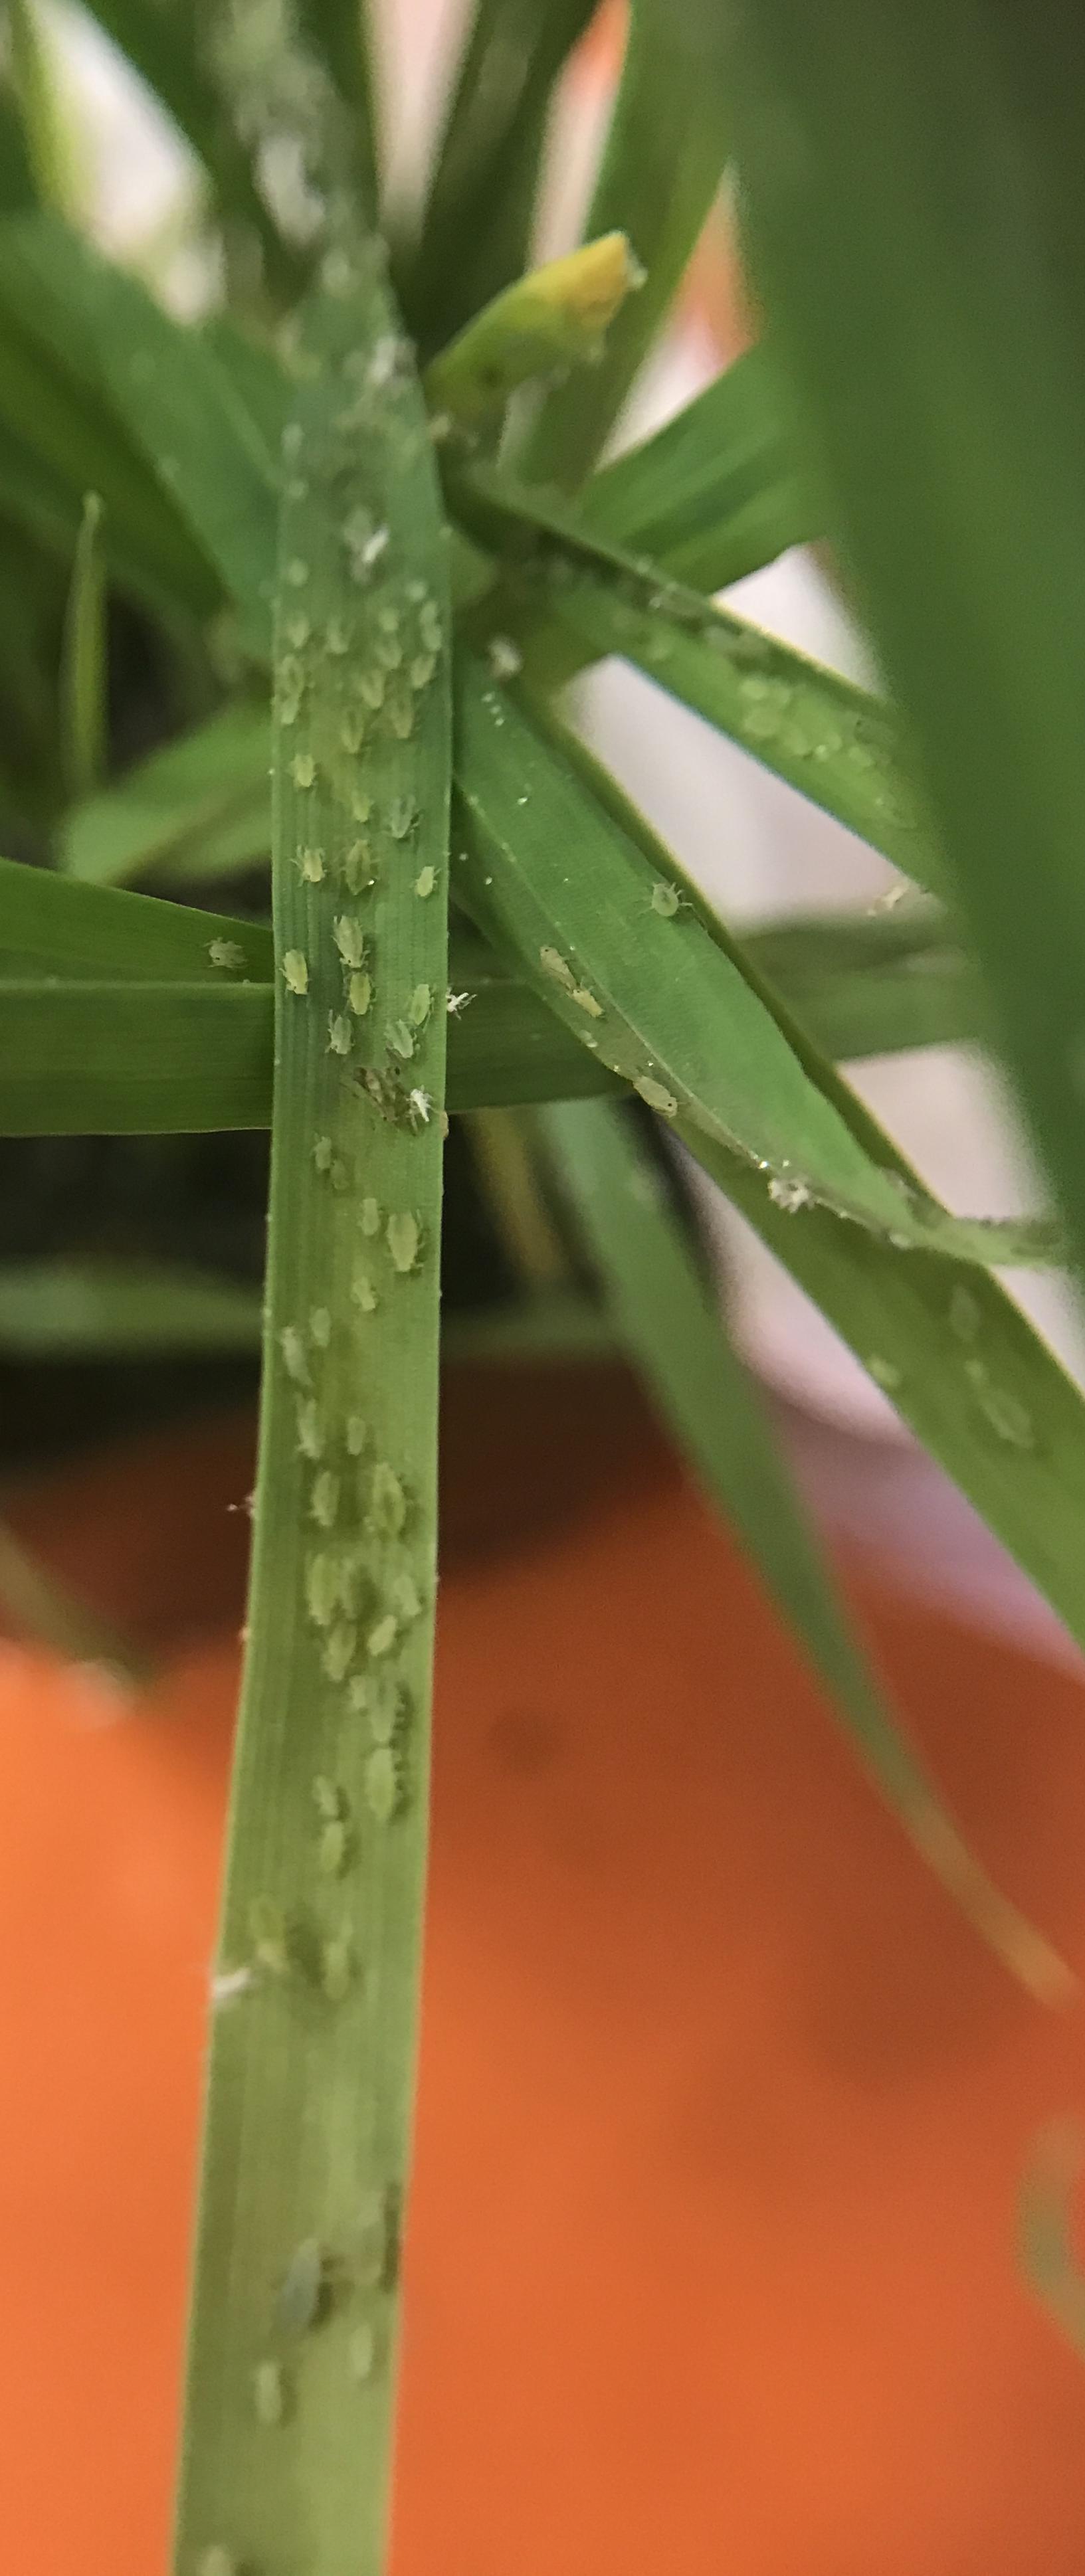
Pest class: rose_grain_aphid